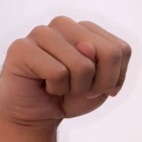
ASL sign: N